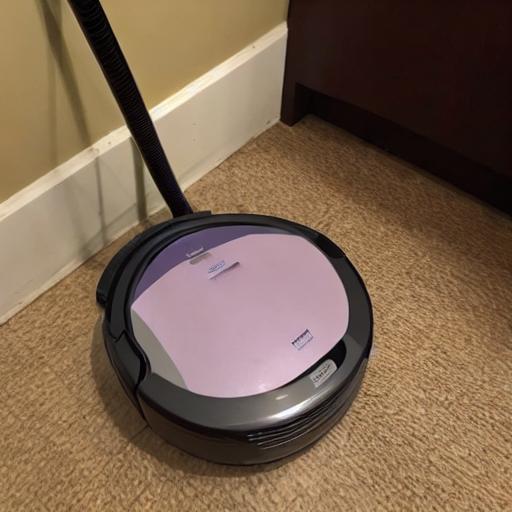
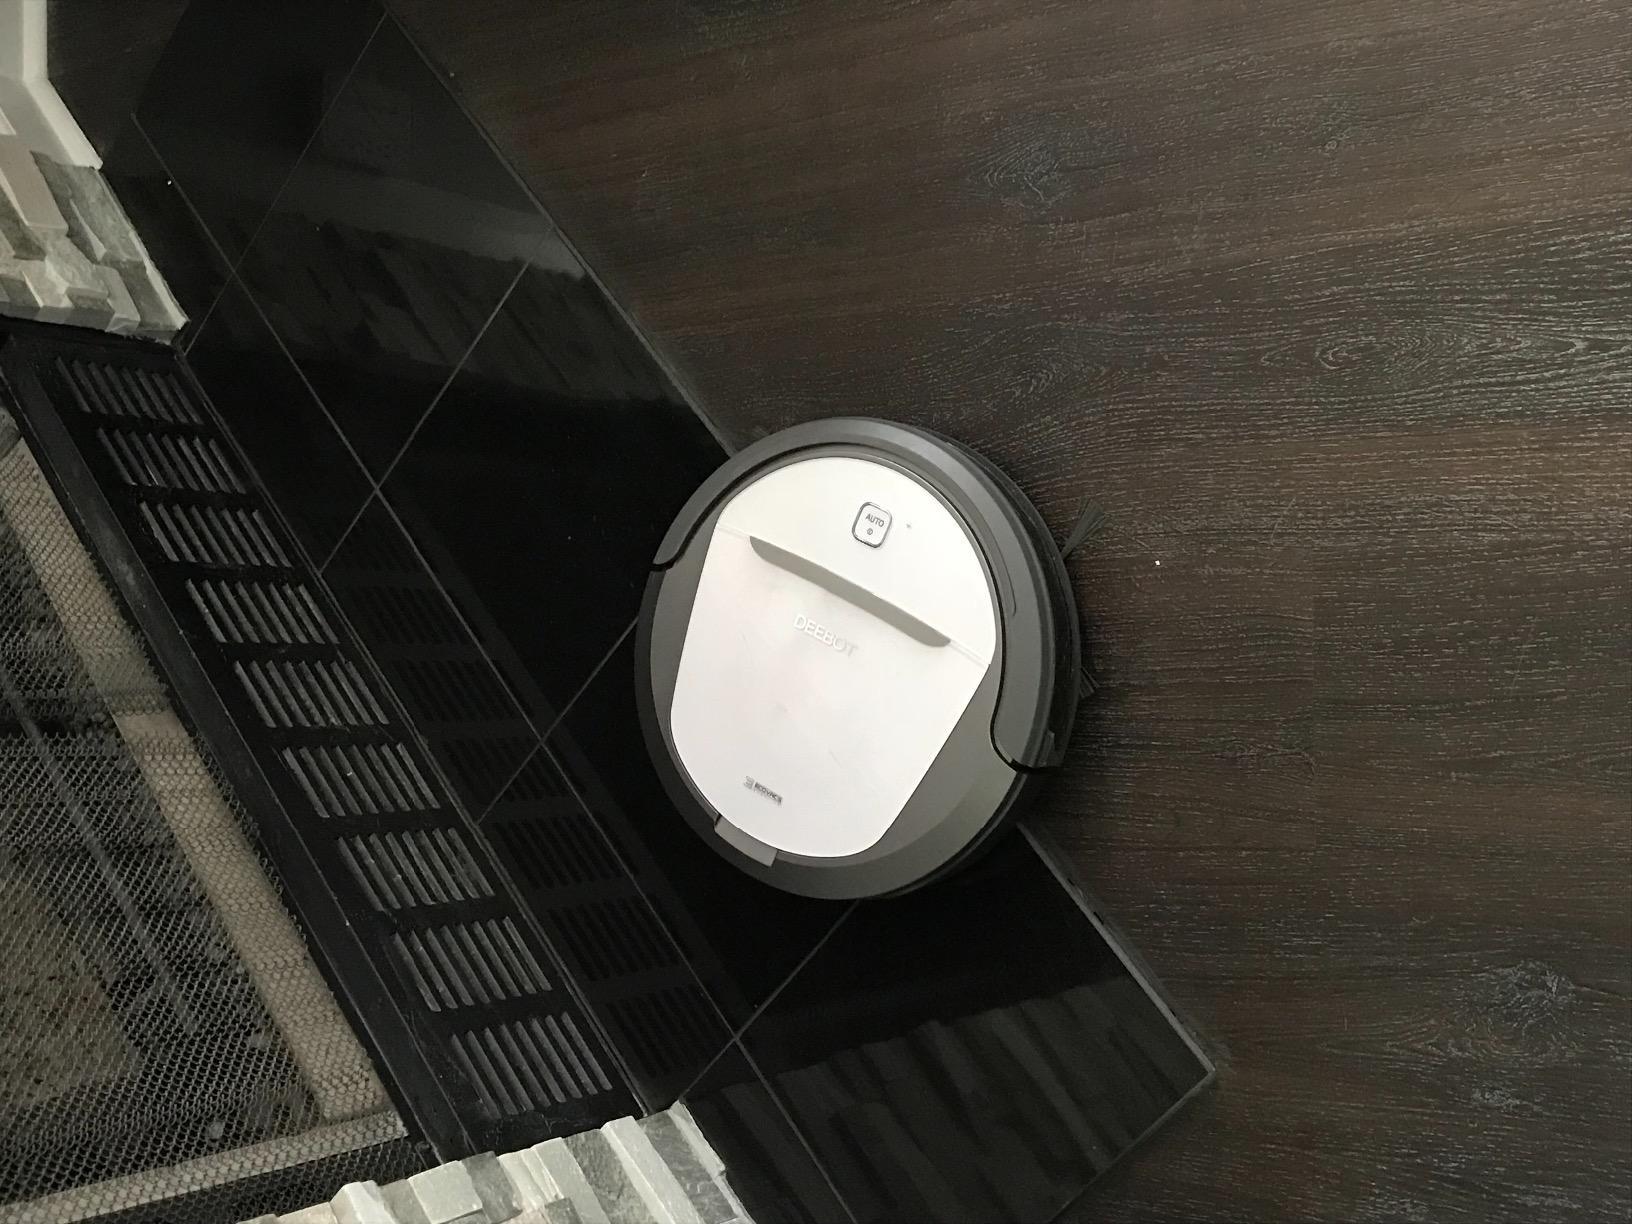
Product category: items_vacuum
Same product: no